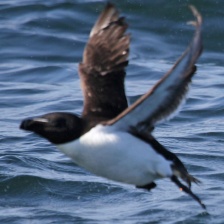
Species: RAZORBILL
Scientific name: ALCA TORDA